Ashton Dearholt

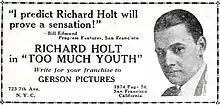
Dearholt in the advertisement for "Too Much Youth" (1925) under the name Richard Holt

Ashton Dearholt (April 4, 1894 – April 27, 1942) was an American actor of the silent film era. He appeared in 75 films between 1915 and 1938. He was born in Milwaukee, Wisconsin, and died in Los Angeles, California. He was sometimes billed as Richard Holt.